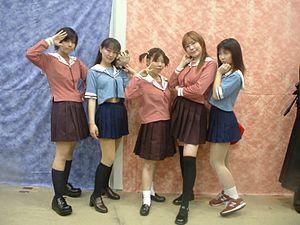
Azumanga Daioh est un shōnen manga de Kiyohiko Azuma, de type yonkoma. La série est prépubliée dans le Dengeki Daioh entre février 1999 et juin 2002 puis publiée par l'éditeur MediaWorks en un total de quatre volumes reliés. La version française est éditée par Kurokawa en quatre volumes sortis entre septembre 2005 et mars 2006.